List of House characters

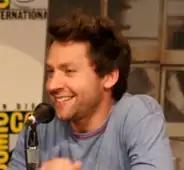
Michael Weston

Lucas Douglas (Michael Weston) is a private investigator. He is hired by House in the fifth-season episode "Not Cancer" to spy on House's team and gain information about them. Among other things, he finds out about a secret bank account started up by Taub's wife of which Taub is unaware. Impressed by his thorough efforts, House decides to put Lucas "on retainer."